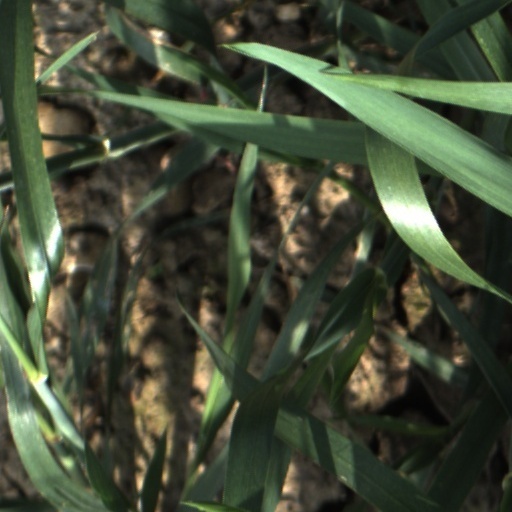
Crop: wheat